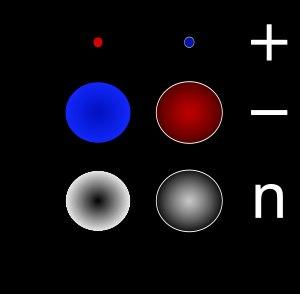
L'antiparticule est un type de particule du modèle standard de masse et spin égaux à ceux de la particule correspondante, mais de nombres quantiques opposés.